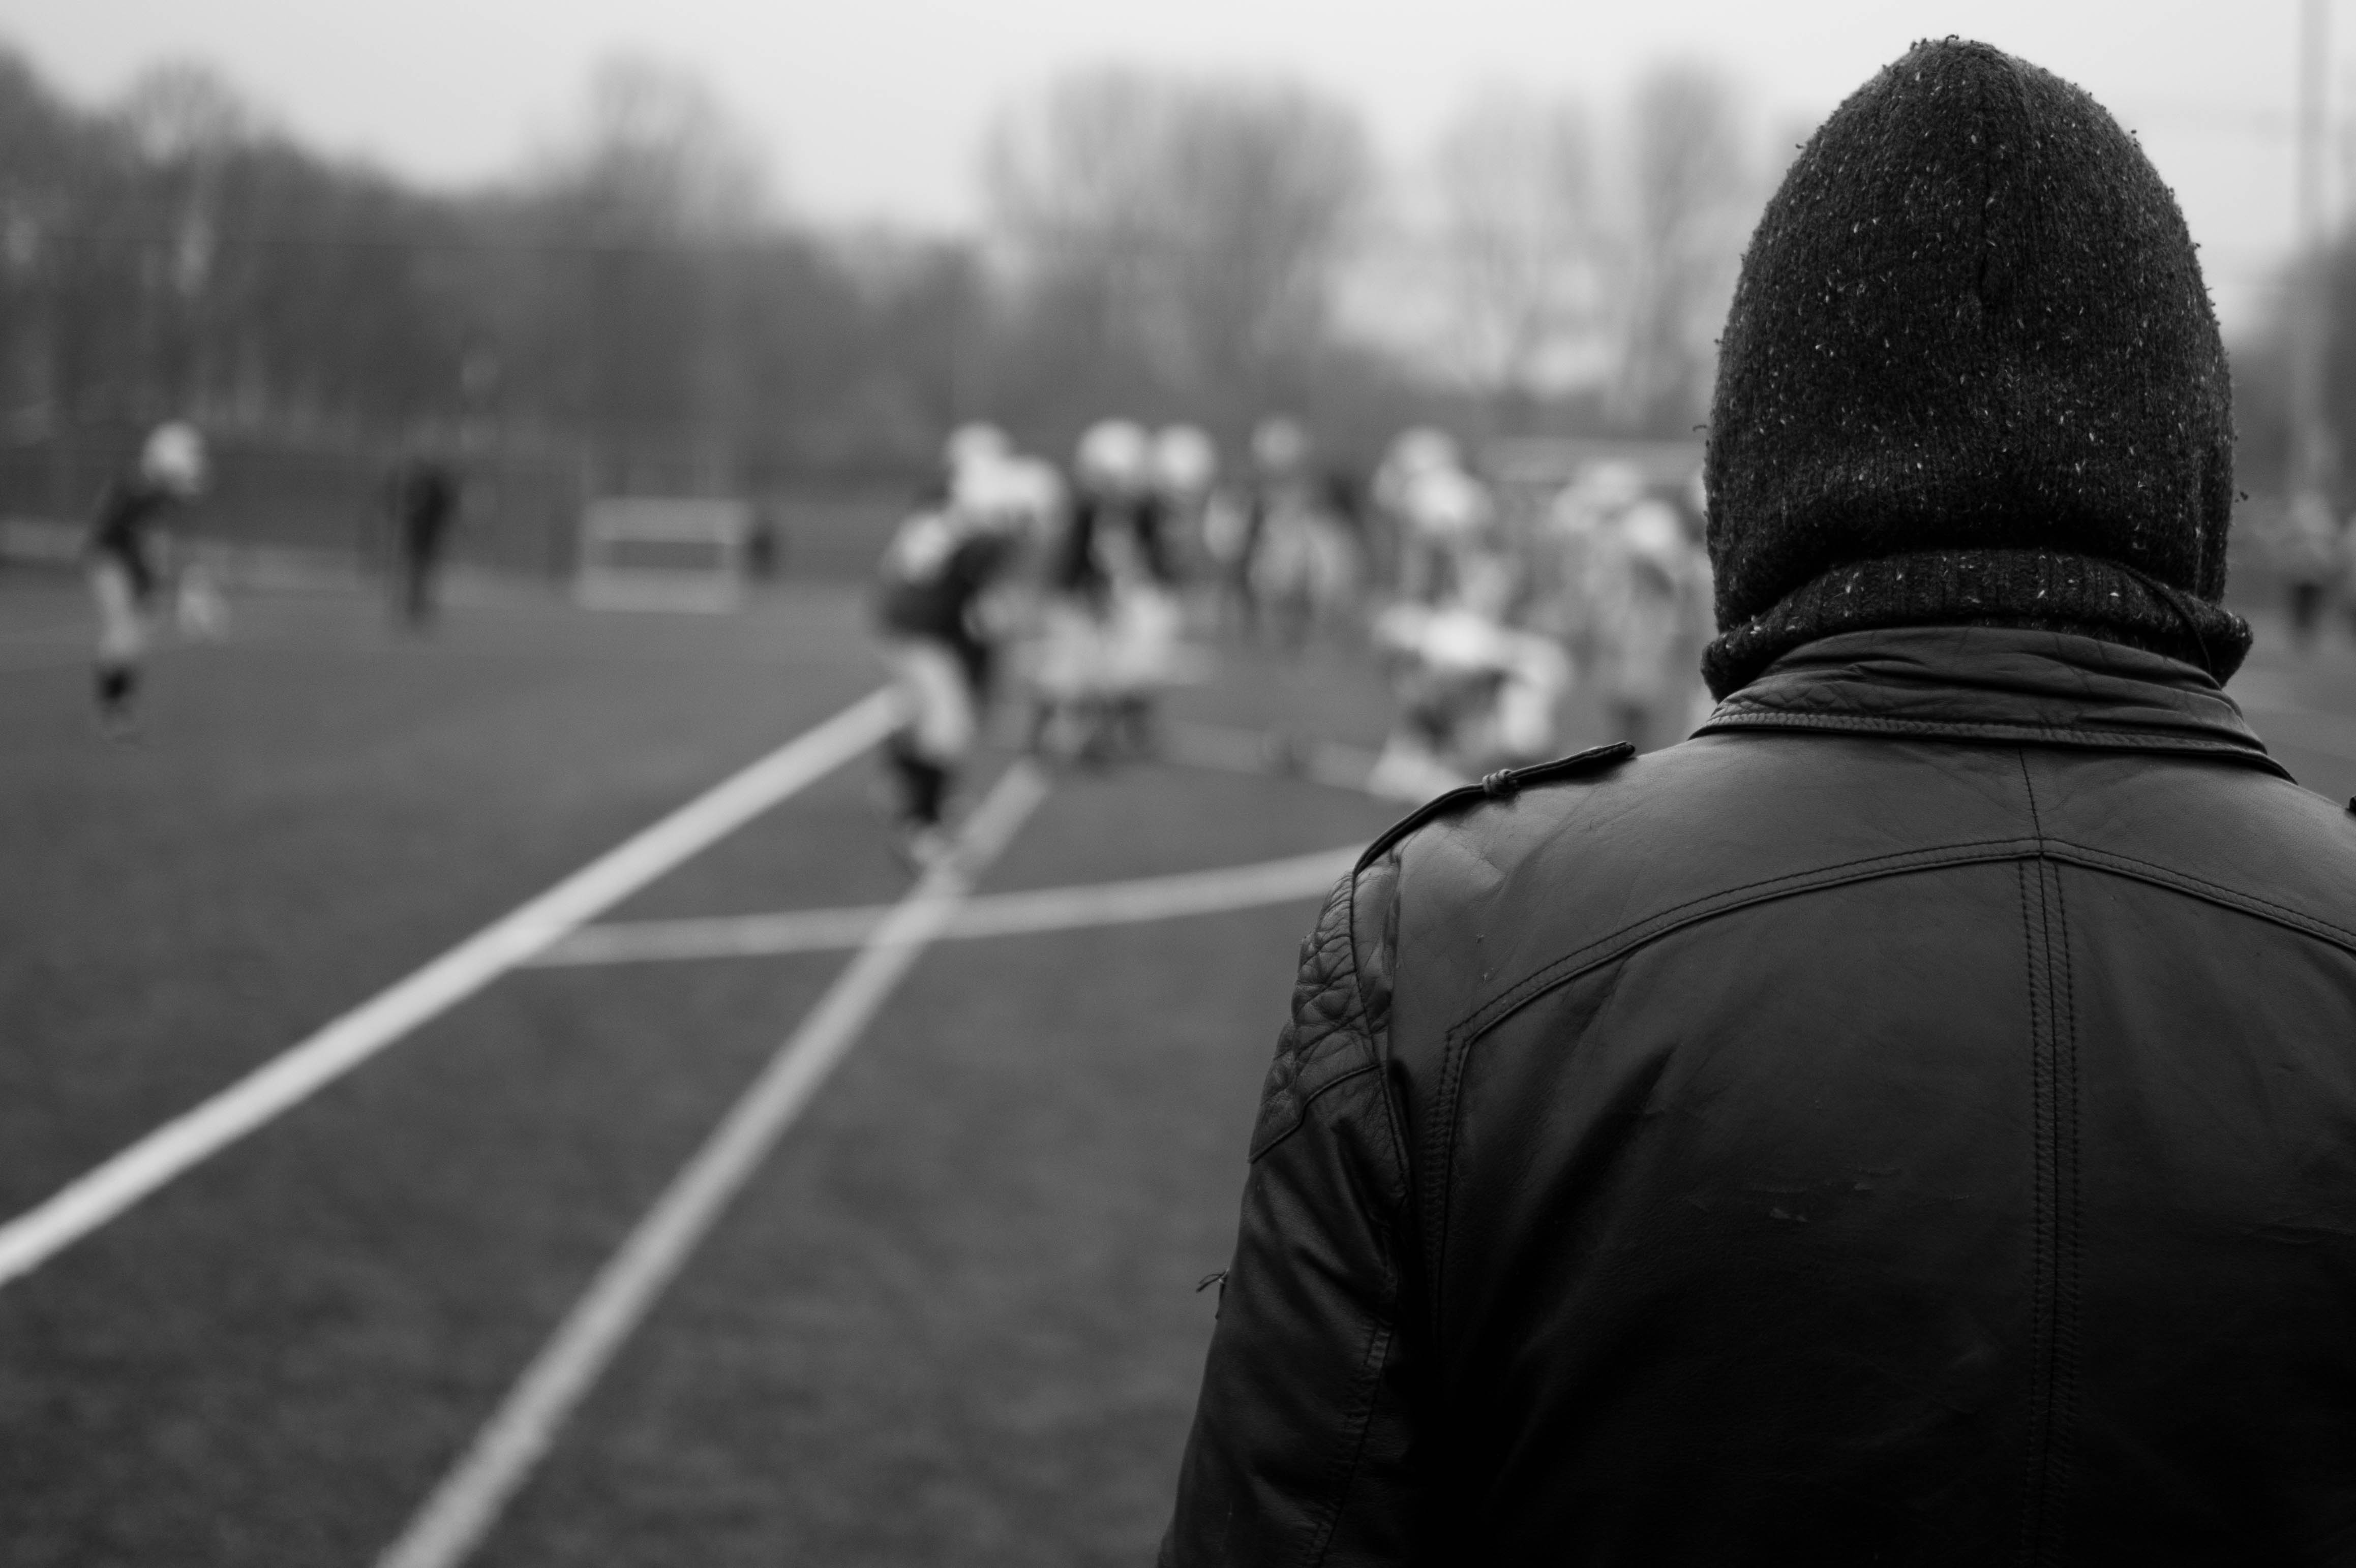
person, black and white, road, sport, america, black, monochrome, football, rugby, competition, infrastructure, photograph, hooligan, monochrome photography